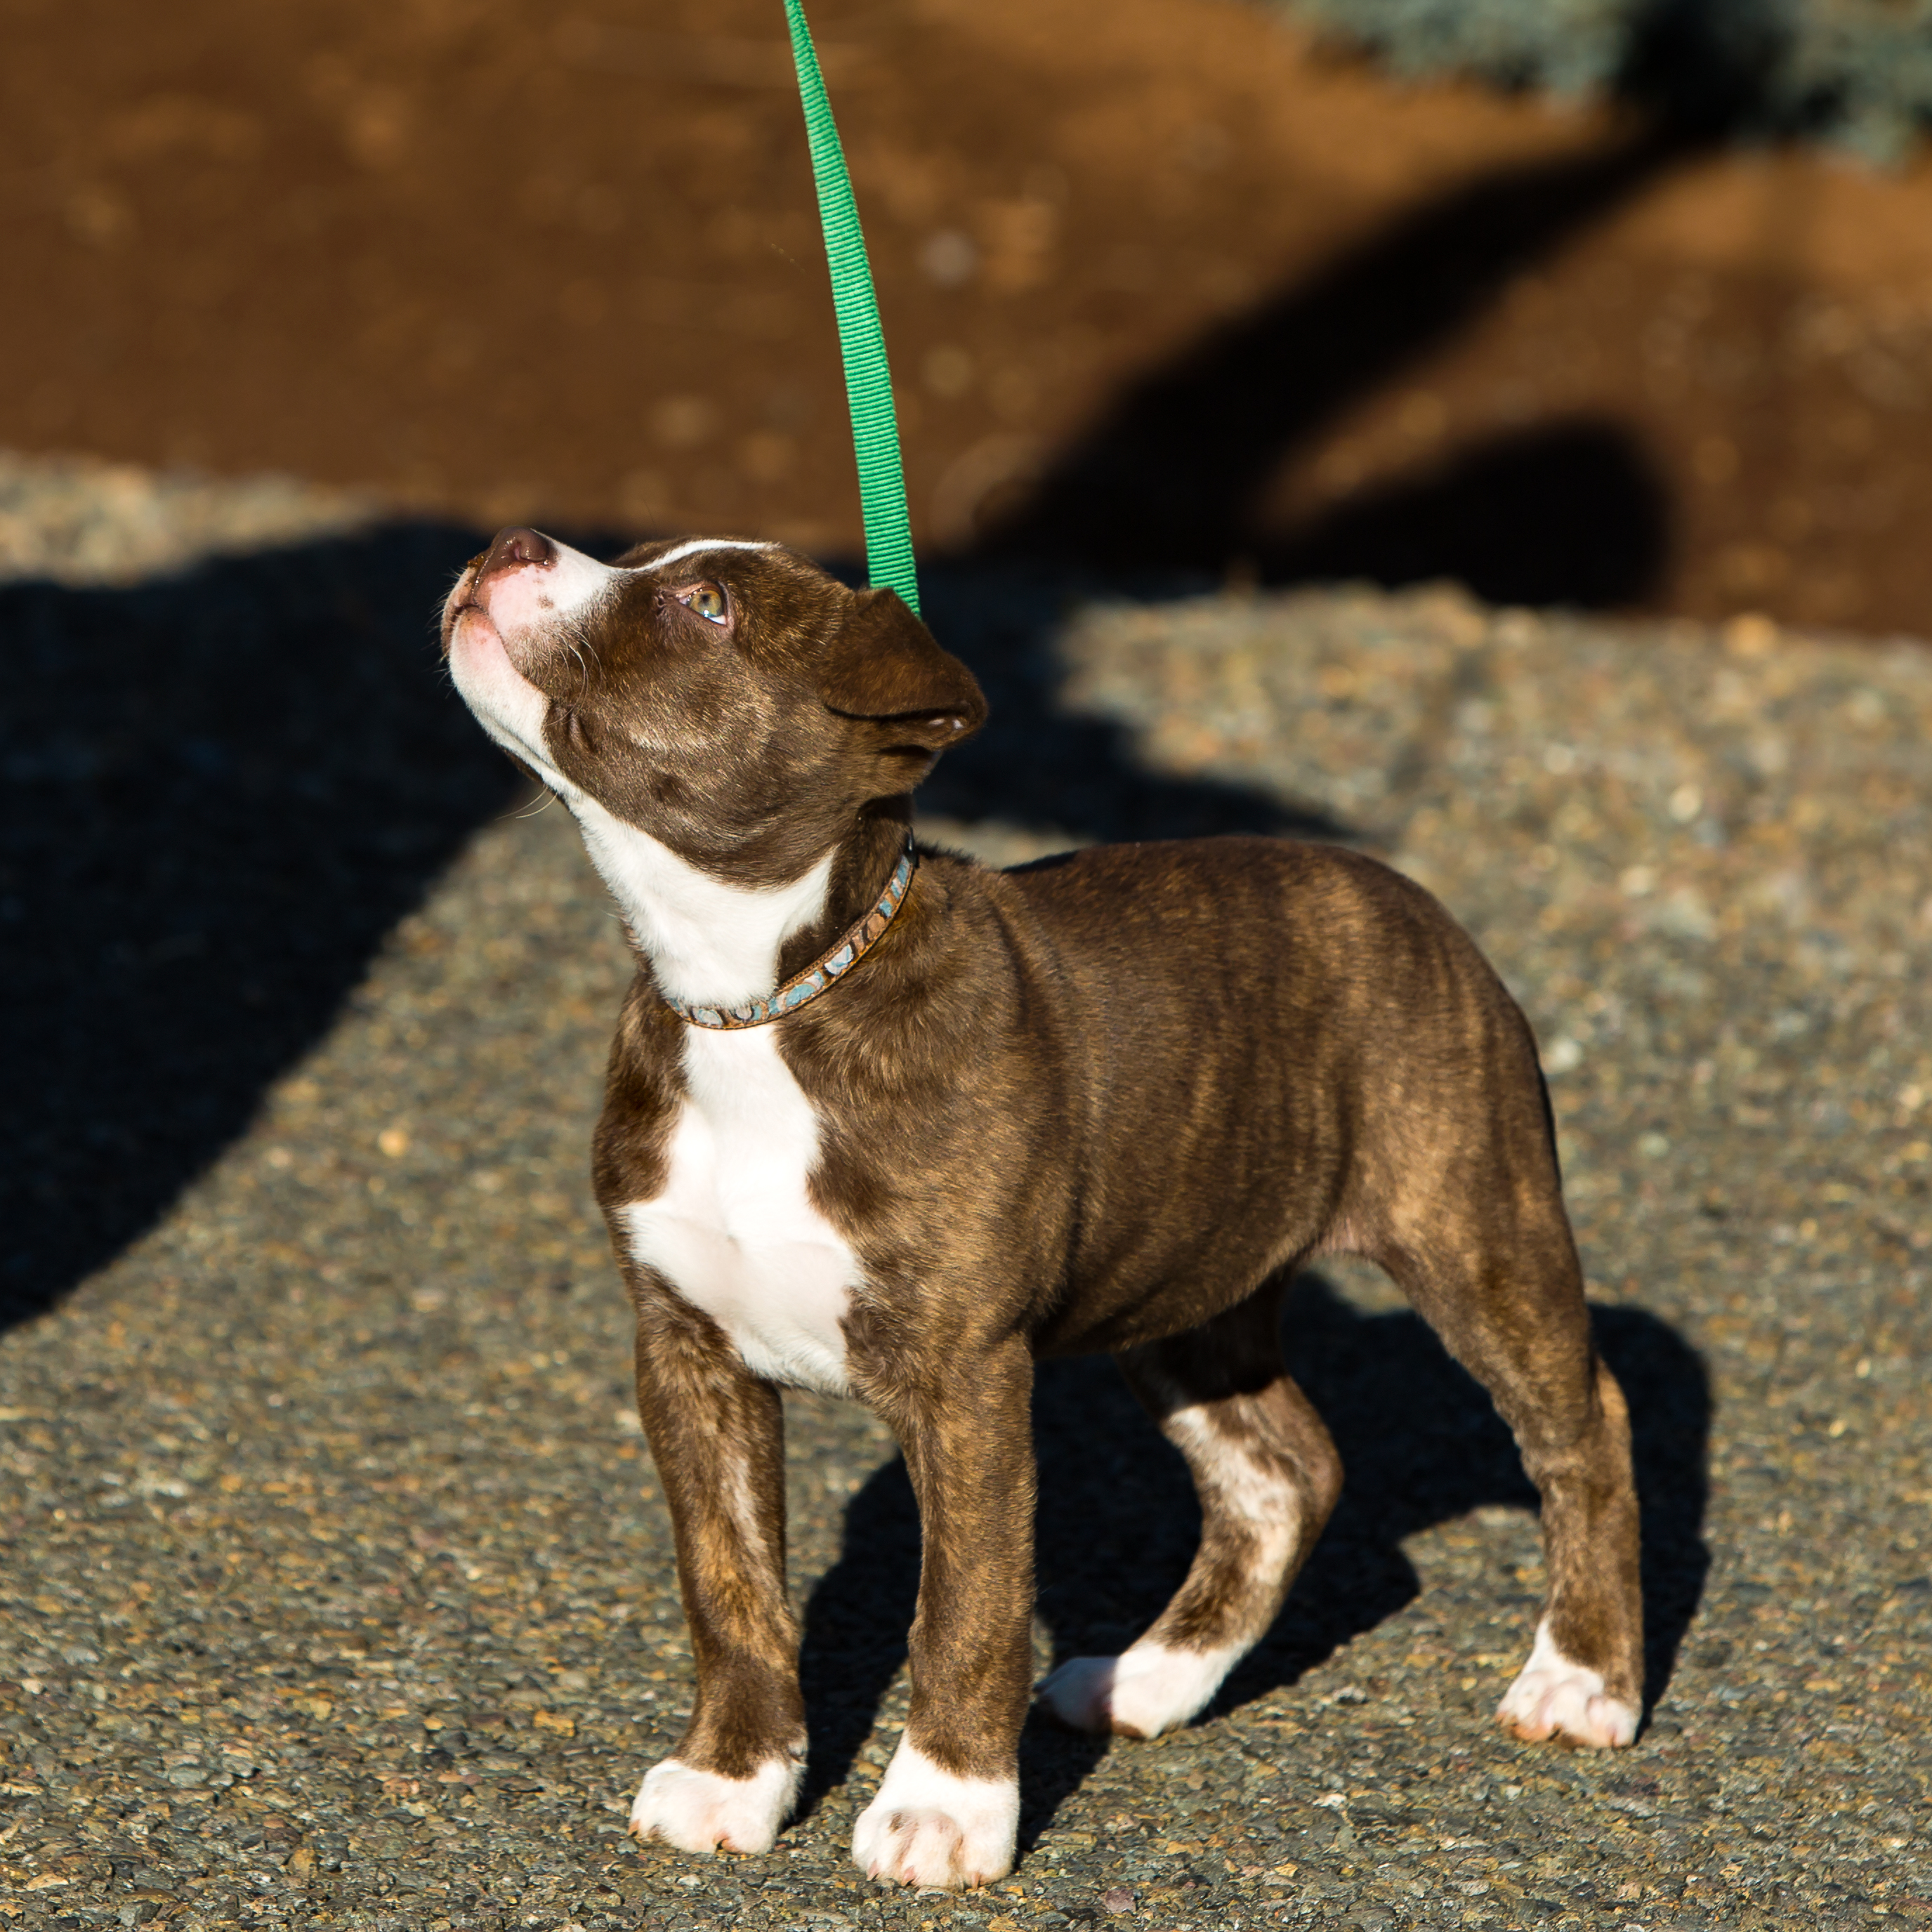
puppy, dog, animal, pet, mammal, bulldog, vertebrate, dog breed, terrier, pitbull, foster, humanesociety, boston terrier, dog like mammal, carnivoran